Electricity sector in Ghana

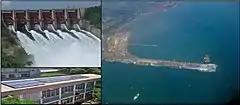
Ghana Hydropower and Solar Energy Electricity Generation industries, and Oil and gas industry in Ghana.

Ghana generates electric power from hydropower, fossil-fuel (thermal energy), and renewable energy sources such as wind and solar energy. Electricity generation is one of the key factors in order to achieve the development of the Ghanaian national economy, with aggressive and rapid industrialization; Ghana's national electric energy consumption was 265 kilowatt hours per person in 2009.